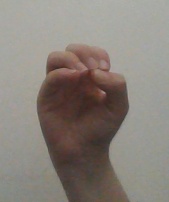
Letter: ha